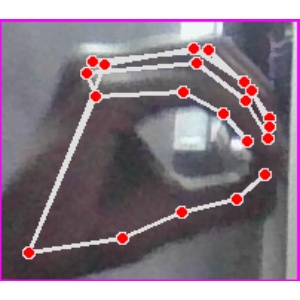
अक्षर: ठ